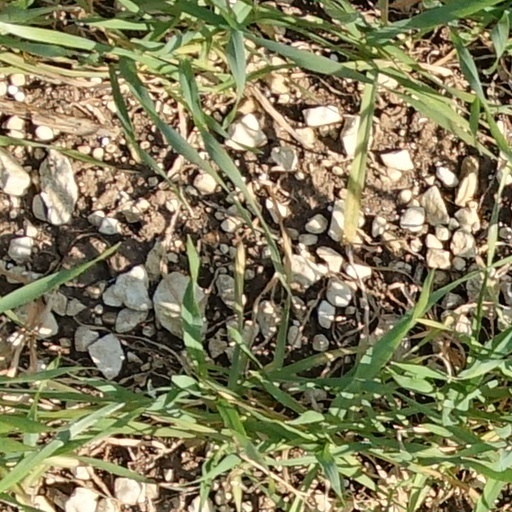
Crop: wheat